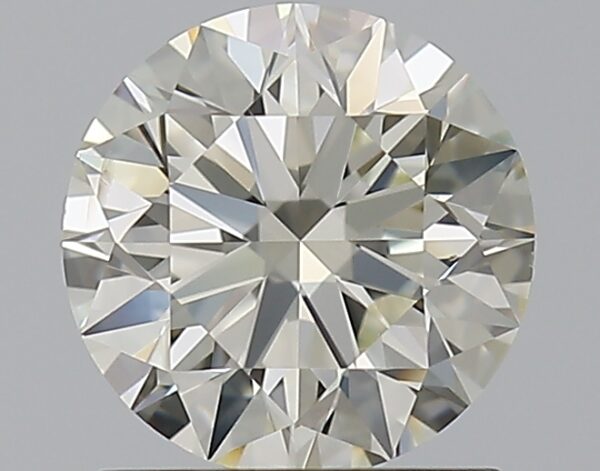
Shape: round
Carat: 1.01
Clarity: SI1
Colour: L
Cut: EX
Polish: EX
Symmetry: EX
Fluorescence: N
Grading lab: GIA
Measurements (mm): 6.37 x 6.41 x 3.99